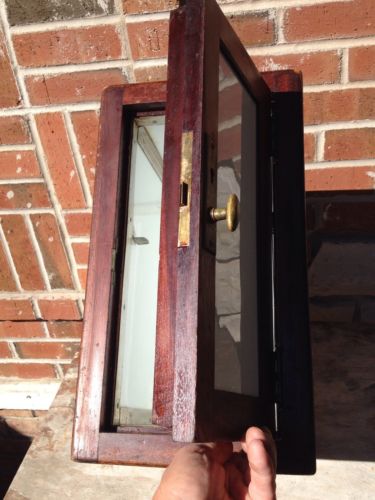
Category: cabinet